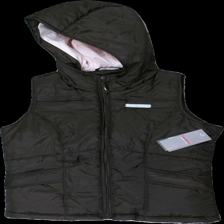
View: front
Type: Vest
Category: Ladies
Brand: Havana
Colors: Brown, Pink
Material: 80% nylon, 20% polyester
Cut: Regular
Size: S
Season: Autumn
Price range: 100-150
Recommended usage: Reuse